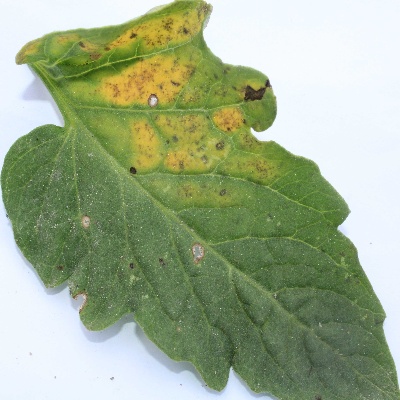
Crop: Tomato
Condition: septoria leaf spot